Battle of Riggins Hill

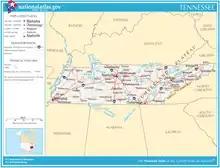
Tennessee map shows Clarksville northwest of Nashville.

July and August 1862 saw a significant increase of Confederate guerilla warfare in the Clarksville area. On 18 August, Thomas Woodward's 2nd Kentucky Cavalry Regiment captured Clarksville and obtained the surrender of Colonel Mason and his garrison. Mason had not distinguished himself at the Battle of Shiloh on 6 April. He was soon disciplined and demoted for surrendering so easily. On 5 September 1862, a 1,100-man Union force led by Colonel William W. Lowe left Dover, Tennessee with the goal of recapturing Clarksville. Lowe's expedition included detachments of the 5th Iowa Cavalry Regiment, the 71st Ohio, 11th Illinois, and 13th Wisconsin Infantry Regiments, and one section each from James P. Flood's Battery C and Andrew Stenbeck's Battery H, 2nd Illinois Light Artillery. Batteries C and H were stationed at Fort Donelson for much of the war.